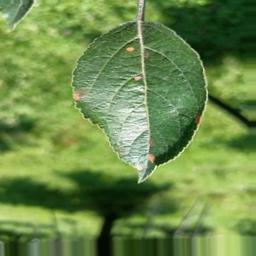
Label: Alternaria